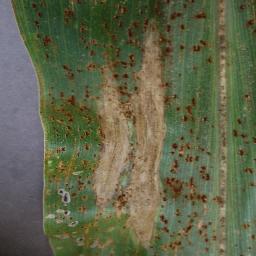
Label: Corn___Northern_Leaf_Blight